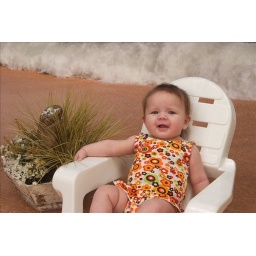
Emma 4 months kicken it in her beach chair like a big girl